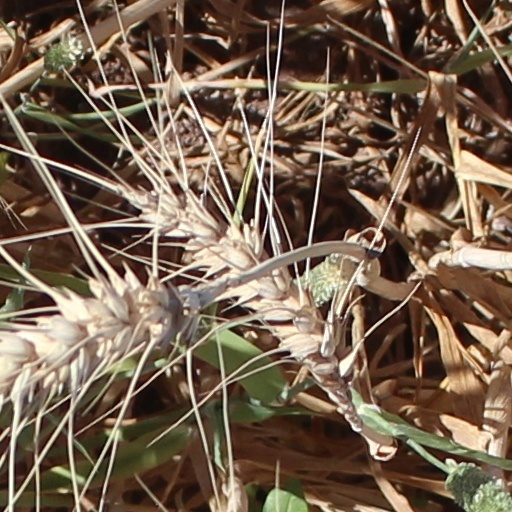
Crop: wheat